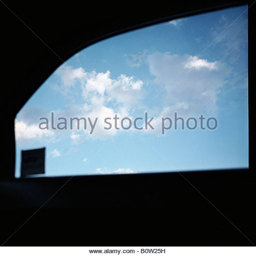
sky viewed through the window of a car